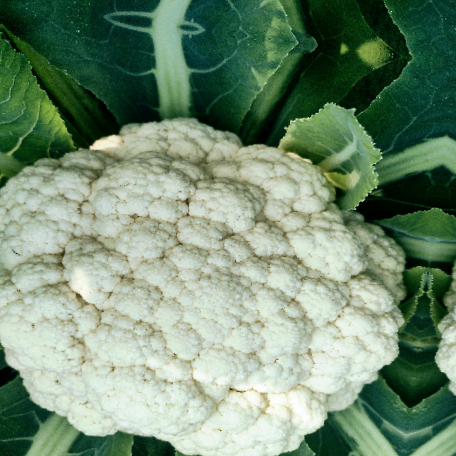
Label: Disease Free